Pound Puppies

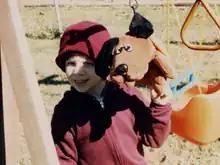
A child holds up a Pound Puppies toy

The toys were created by Mike Bowling in 1984. The first puppies were sold by Irwin Toy in Toronto, Canada. After Irwin, the line was produced by Tonka which introduced them to the U.S. market.